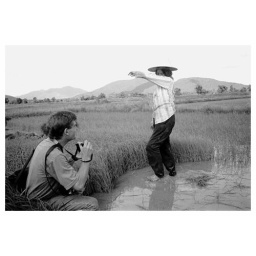
A woman transplanting rice seedlings in a paddy field pauses to wipe. her face with her sleeve, Uttaradit Province, Thailand.